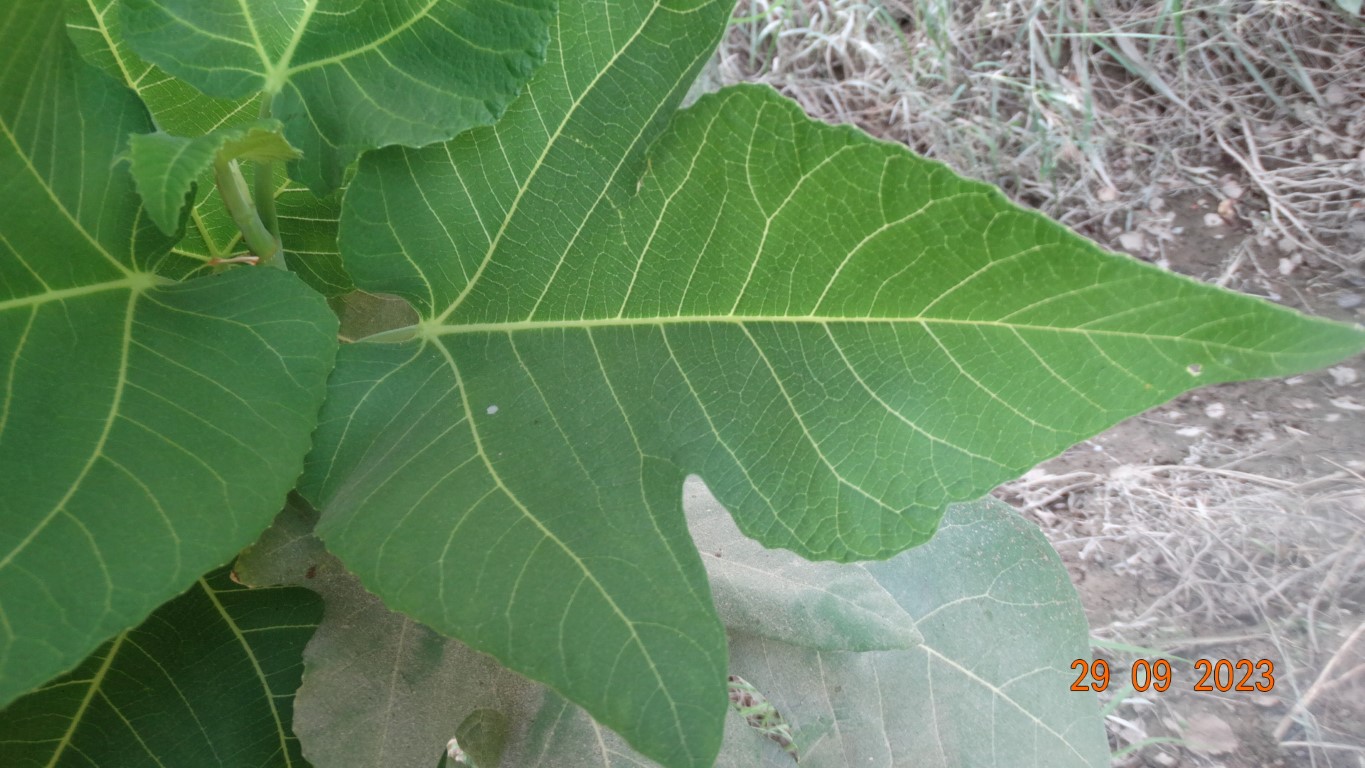
Label: healthy